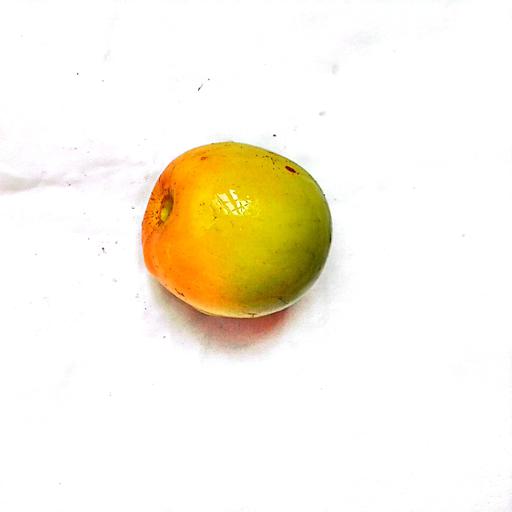
Label: healthy